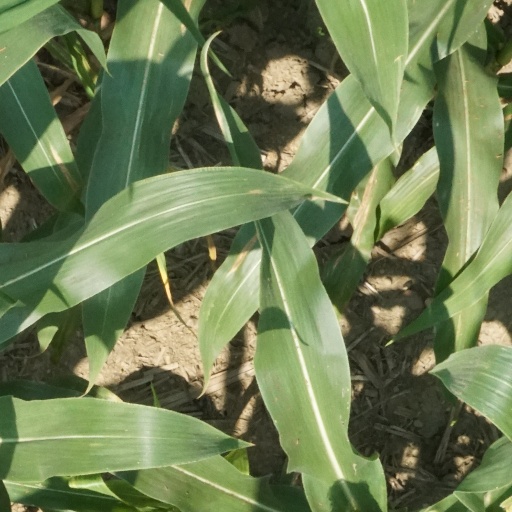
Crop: maize; corn